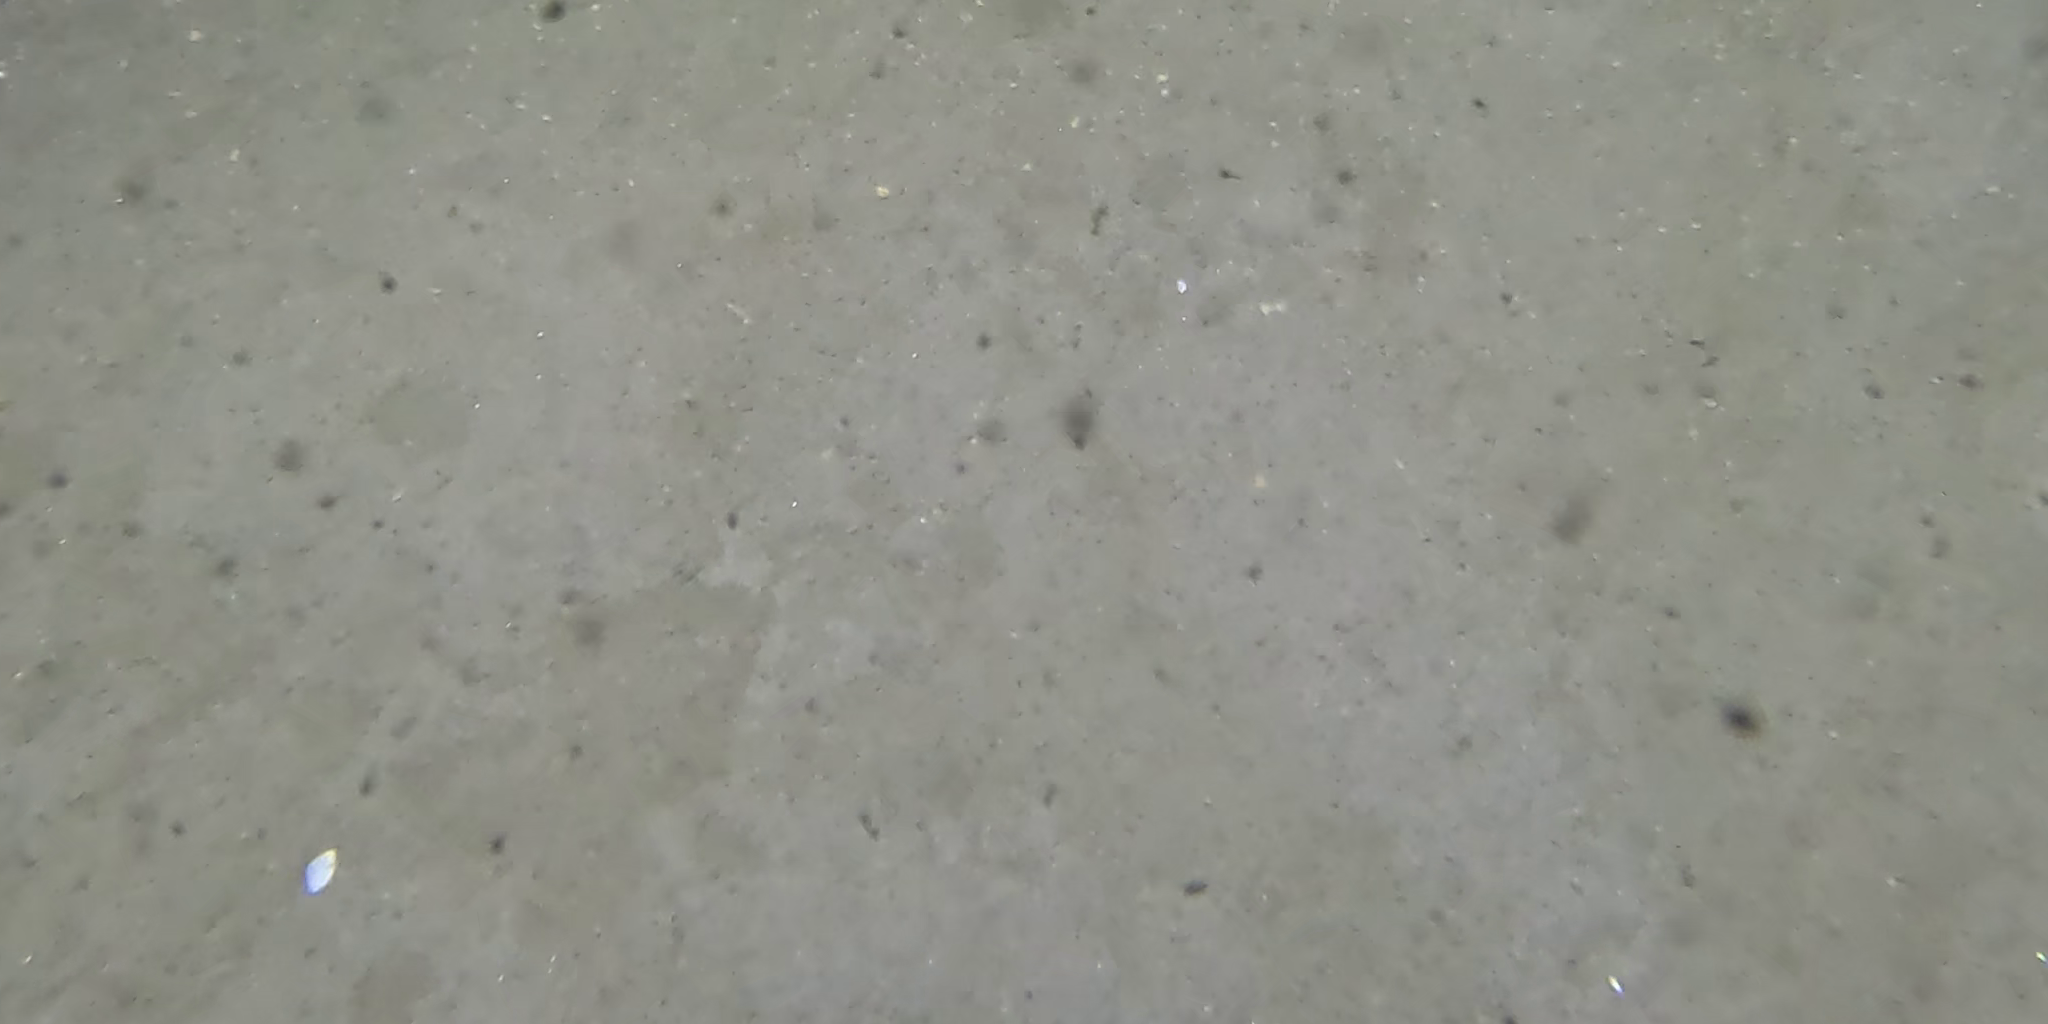
Seabed habitat: sand